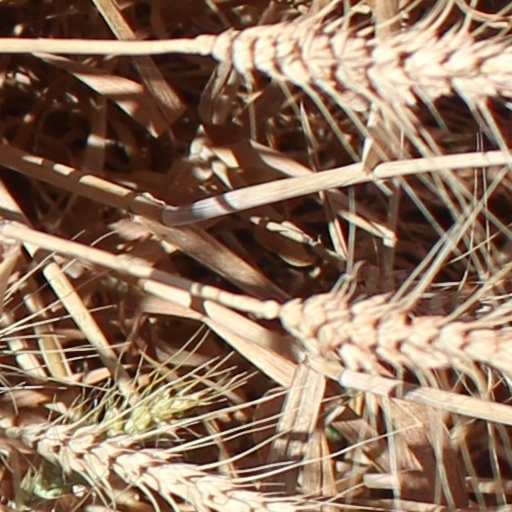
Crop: wheat